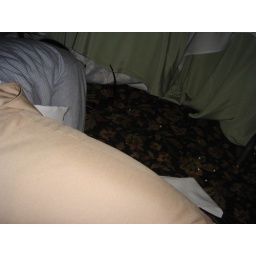
too soon. phil recharging with a cat nap under table 10.